Infantry Shoulder Cord

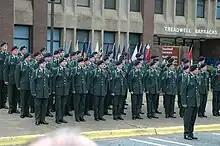
Newly qualified infantrymen receive their infantry blue cords at a "Turning Blue" ceremony in 2009, following 16 weeks of One Station Unit Training (OSUT), the day before graduation in front of their barracks at Fort Benning.

Today, enlisted graduates of infantry "One Station Unit Training" or "Split Training Option" receive their blue cord at the "Turning Blue" ceremony held the day before their graduation from Infantry advanced individual training (AIT). This ceremony typically follows a week-long field training exercise (FTX) including at least a 5-mile ruck march to the field, multiple force on force and team exercises that precede at least a 12-mile ruck march back to garrison. All other recruits first attend a 9-week basic combat training (BCT) course before moving on to their AIT in which they will have a similar ceremony. However, only those who have graduated the infantry school and maintain postings in infantry units OR certain branch immaterial units (i.e.: Drill Sergeant, Branch Detailed Recruiters, etc...) are authorized to wear the blue cord.